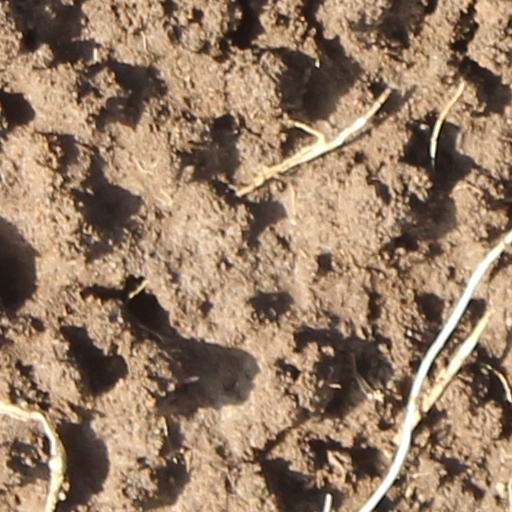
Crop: wheat